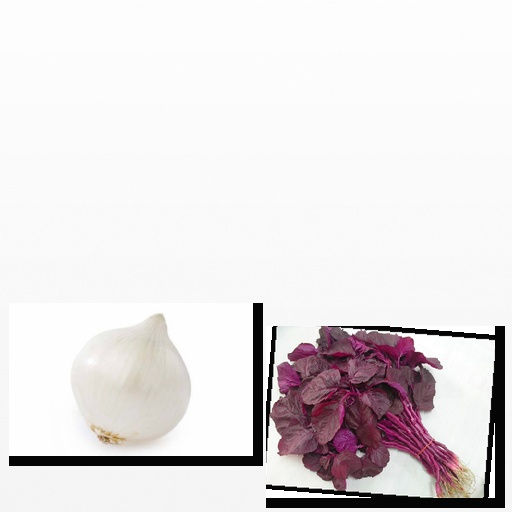
Food items: onion, amaranth